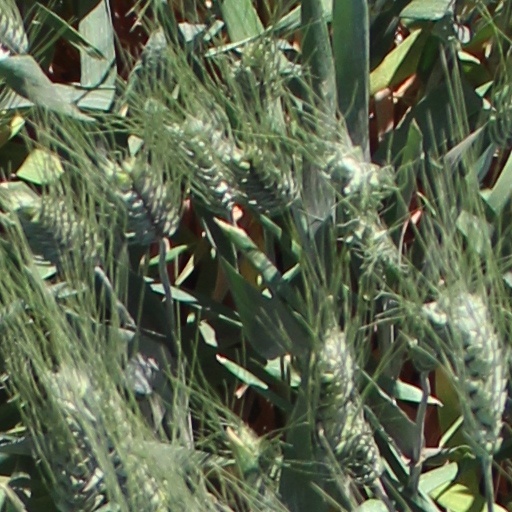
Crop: wheat